John McKeon (pilot boat)

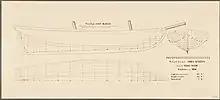
Pilot-boat "John McKeon" built by Isaac Webb, New York, November 1838, half-breadth plan from the Arthur H. Clark Collection.

"John McKeon" or "John McKean" was a two-masted New Jersey Pilot Boat, launched on November 24, 1838, for a company of New Jersey pilots who were licensed with the New Jersey Pilots' Association. She was valued at $9,000 and had no insurance. Her builders were the Webb & Allen shipyard located at the foot of 6th Street, New York (East River).